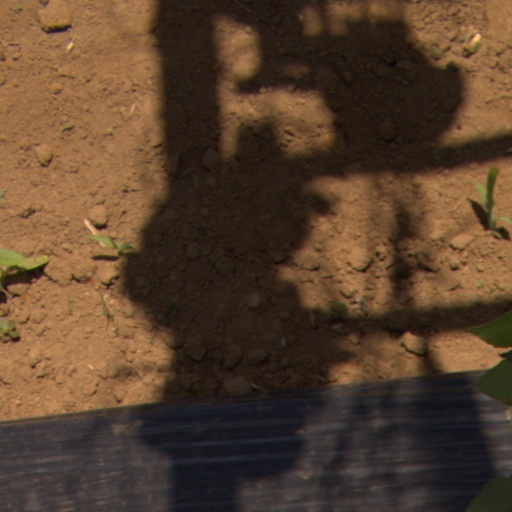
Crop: Jerusalem artichoke